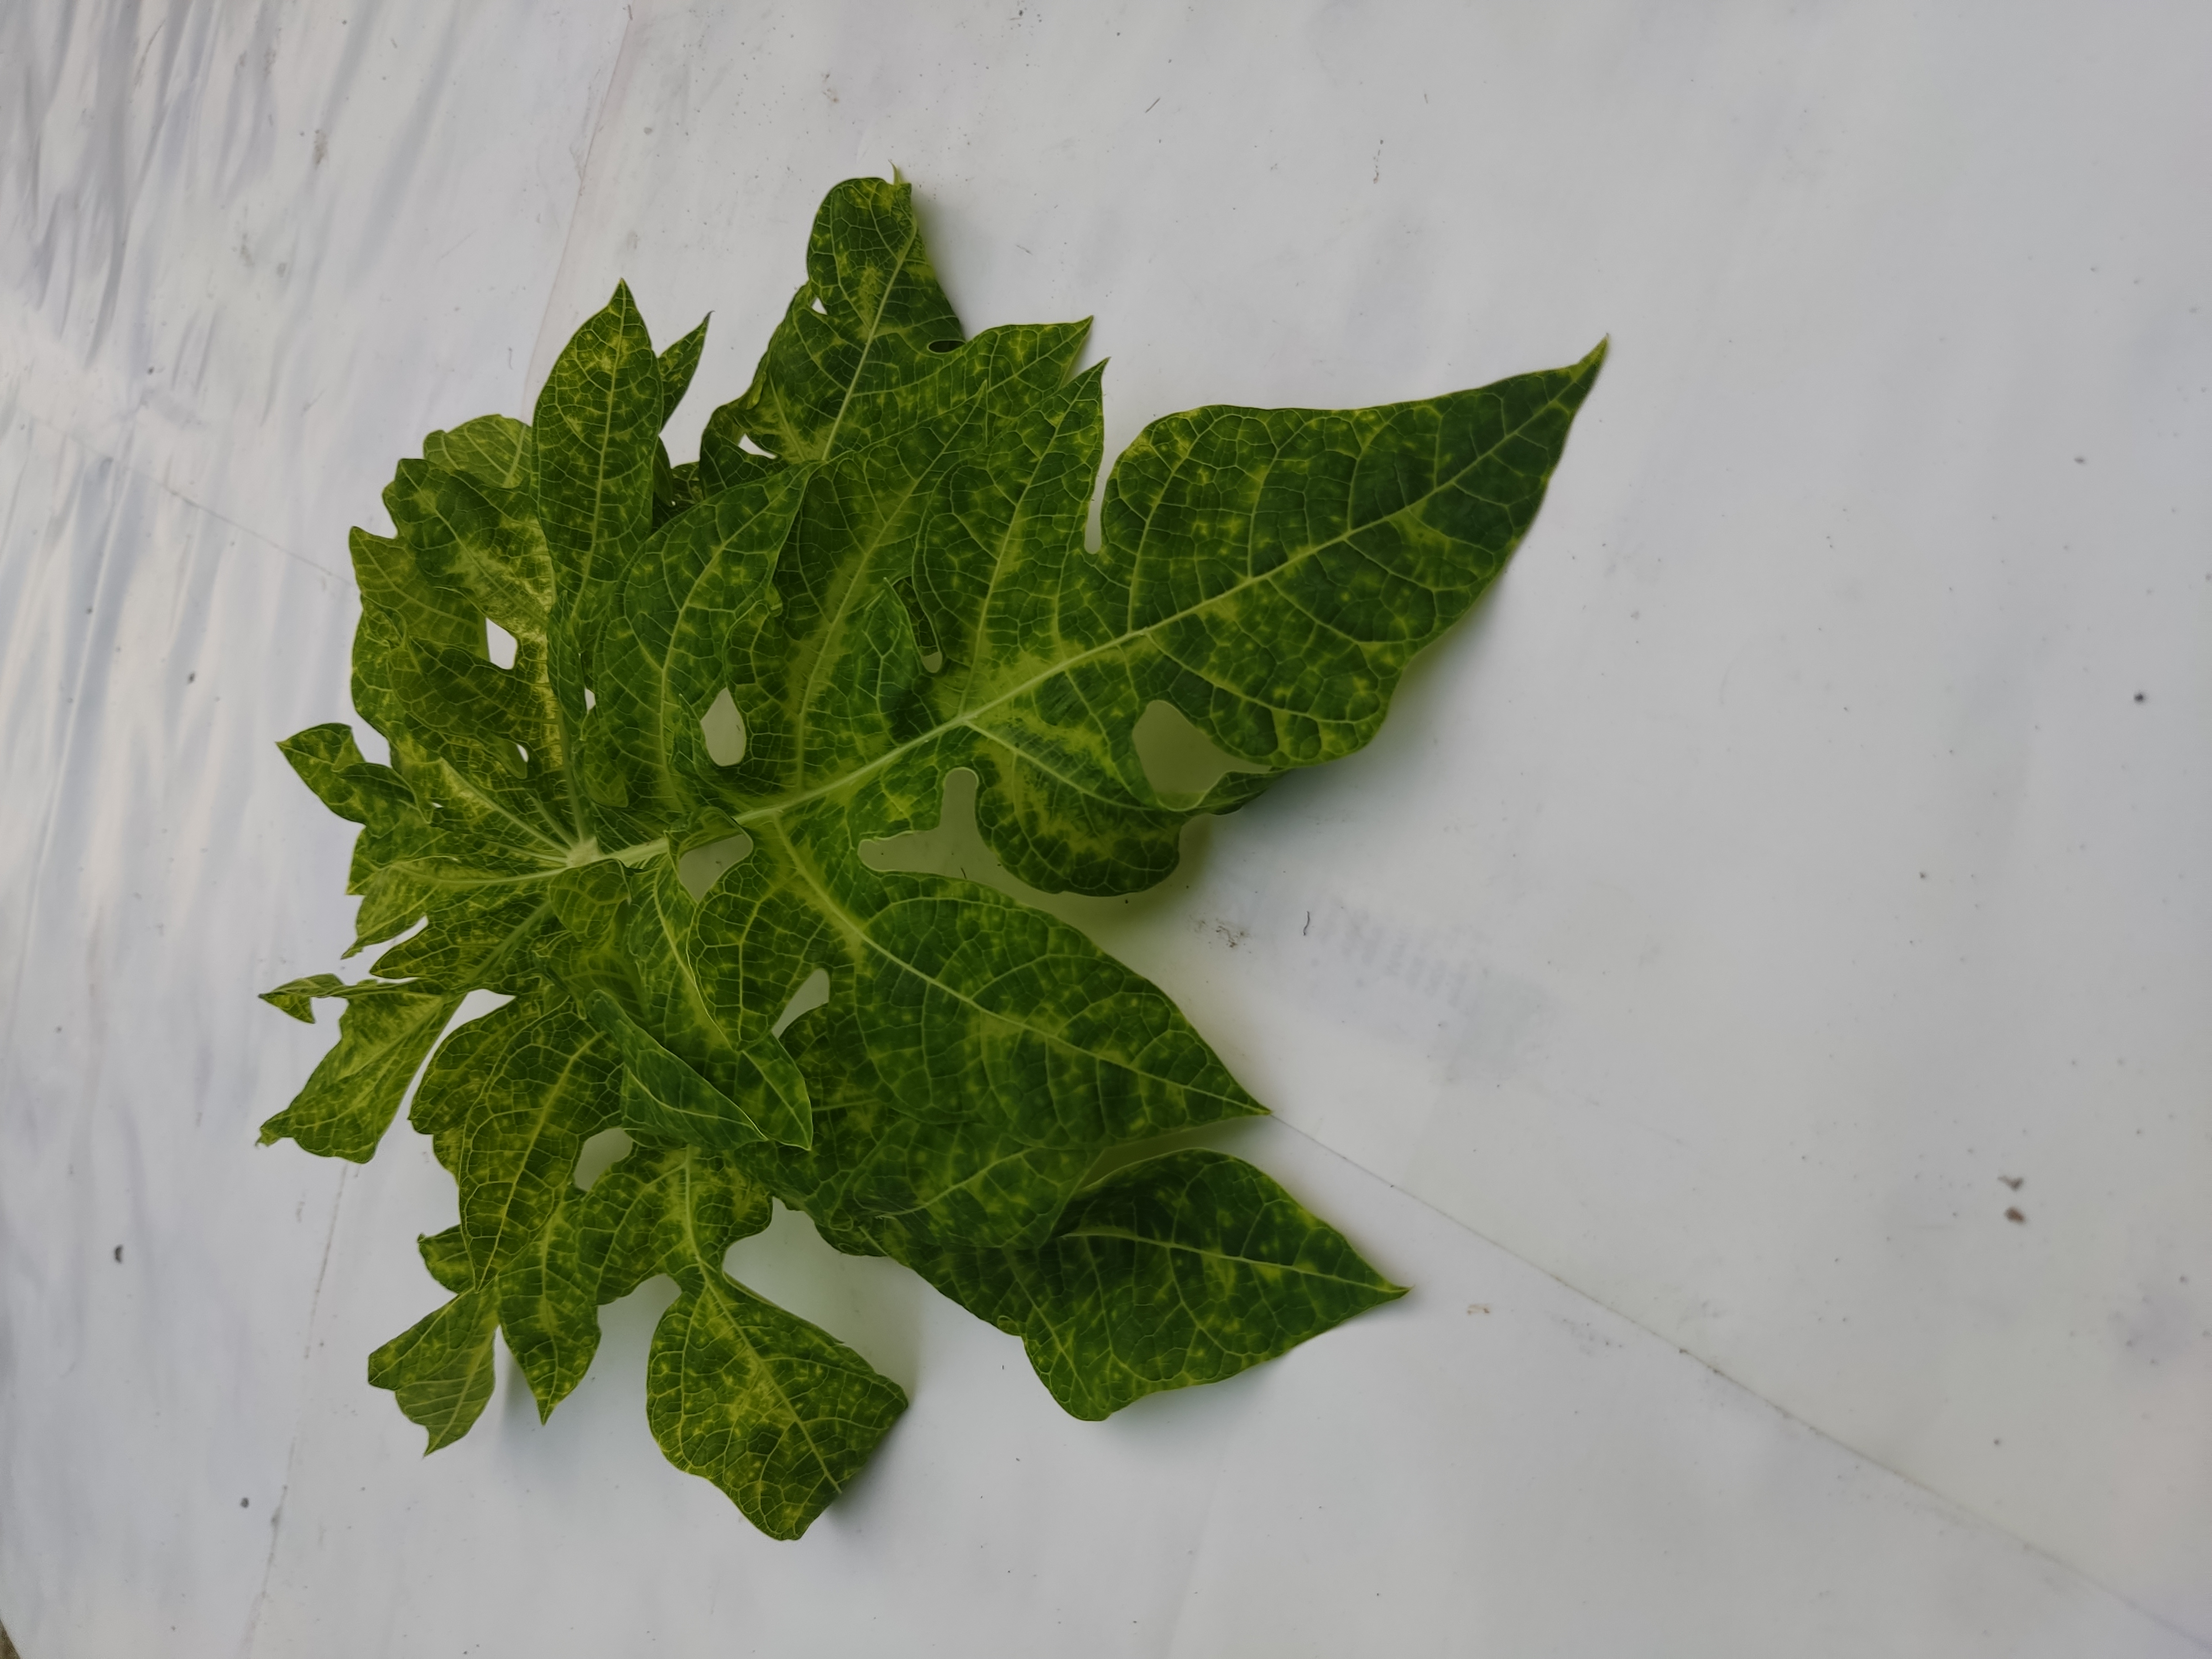
Label: Mosaic